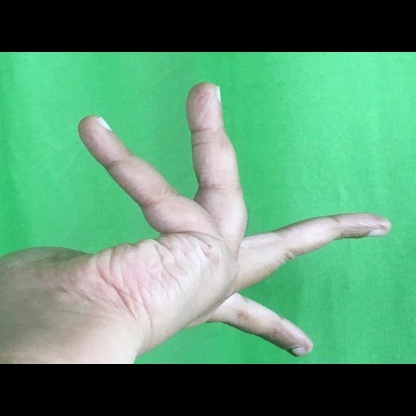
Mudra: Alapadmam